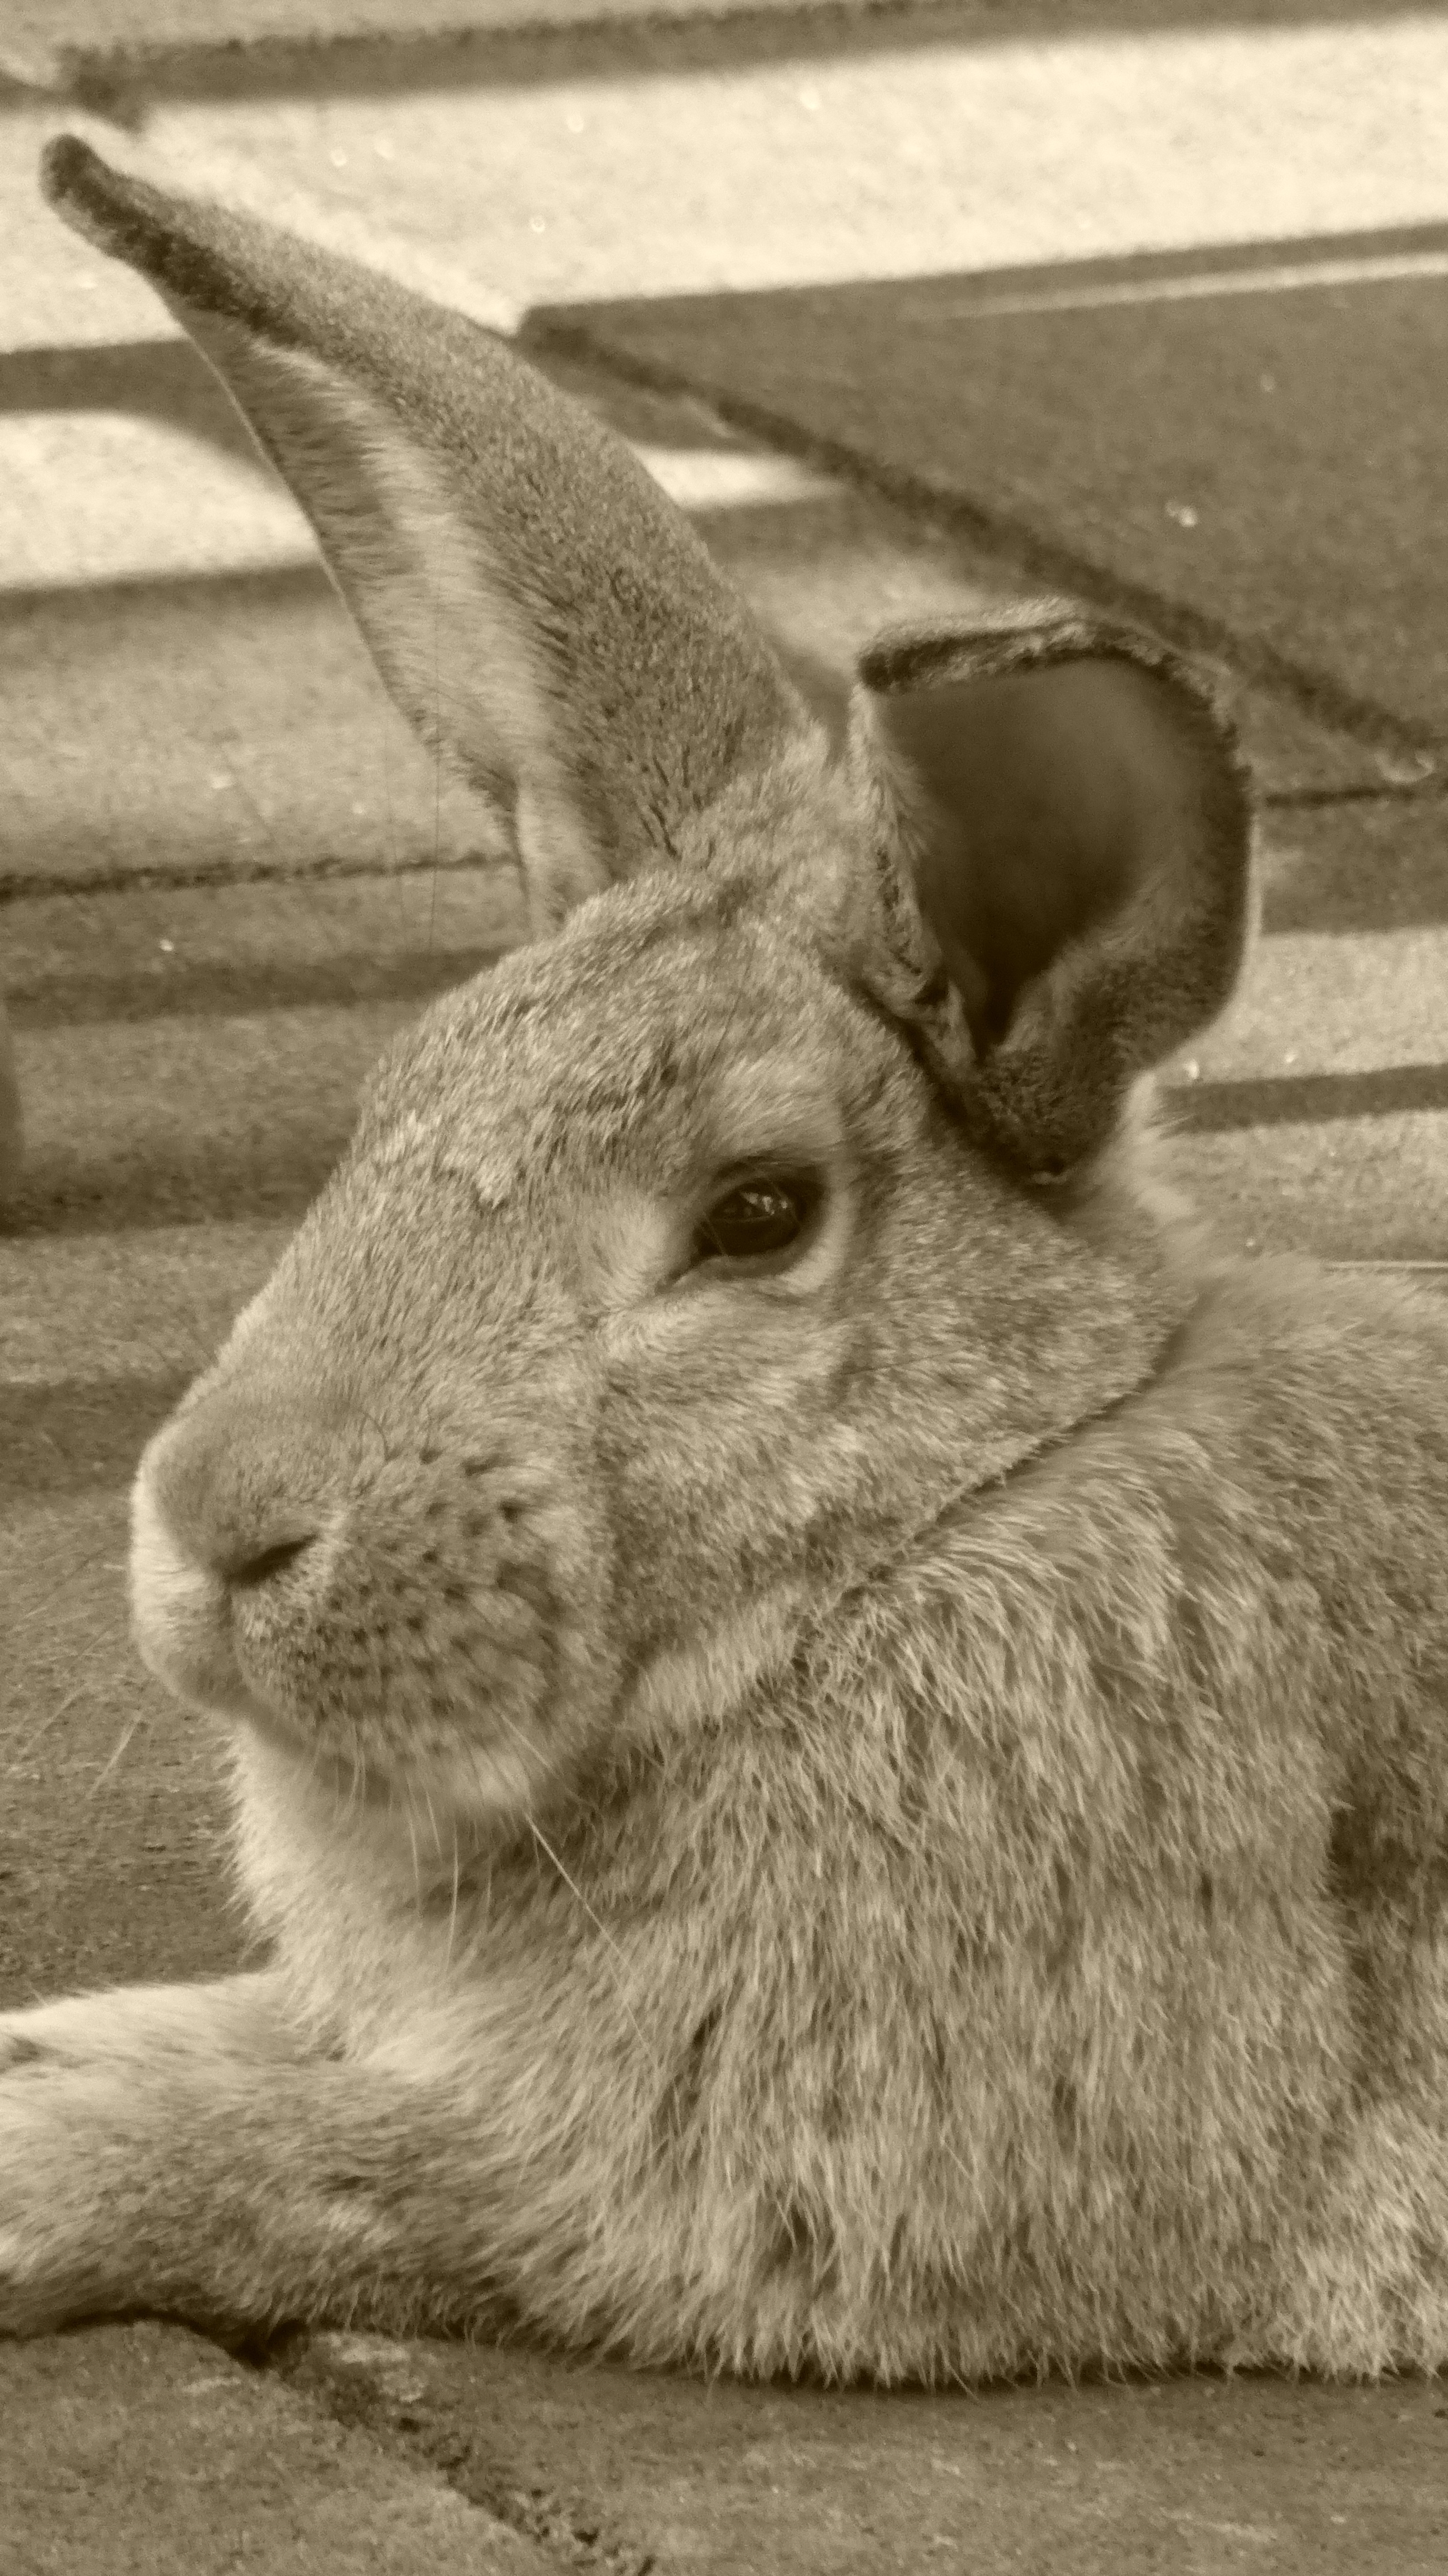
black and white, animal, wildlife, pet, mammal, monochrome, spoon, fauna, rabbit, hare, whiskers, ears, head, vertebrate, nager, long eared, domestic rabbit, monochrome photography, rabits and hares